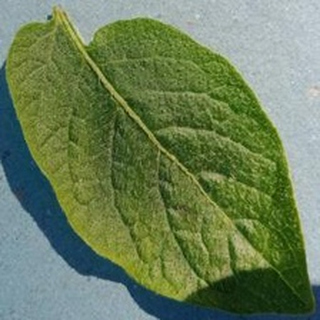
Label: healthy_potato